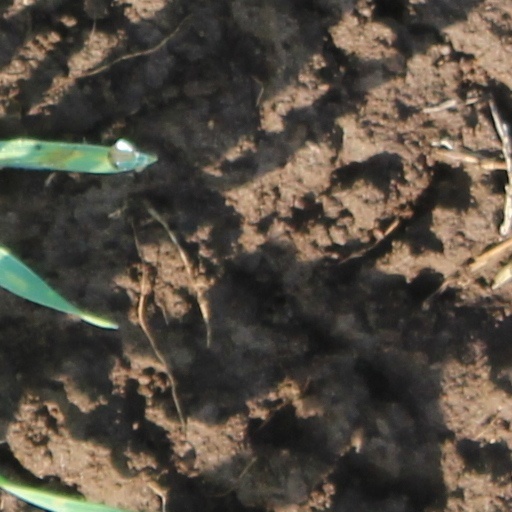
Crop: wheat